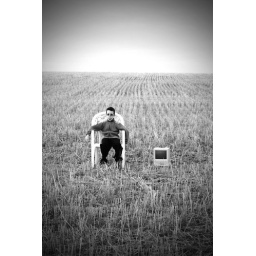
Aidan lounging in a plastic yard chair in the middle of a wheat field (stubble) with a mac classic.